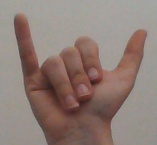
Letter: ya